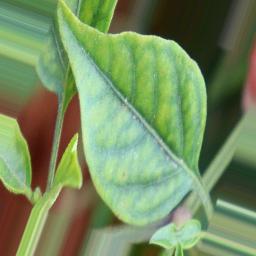
Label: nutritional